Mering station

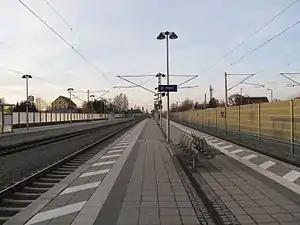

Mering station is a railway station in the municipality of Mering, located in the district of Aichach-Friedberg in Swabia, Germany.